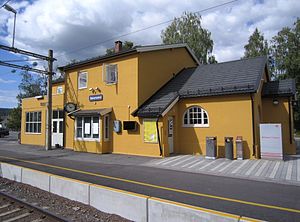
Sørumsand Station
Sørumsand Station er en jernbanestation, der ligger i Sørum kommune på Kongsvingerbanen i Norge. Stationen åbnede 22. december 1892 som Sørumsanden men skiftede navn til Sørumsand 15. februar 1909. Den består af tre spor med to perroner, stationsbygning og busterminal. Stationsbygningen er opført efter tegninger af Paul Armin Due men er senere blevet ombygget med en enklere facade.